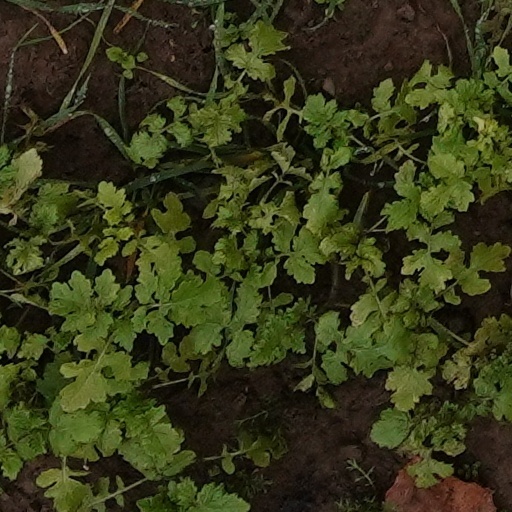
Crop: wheat